2023 CAF Champions League final

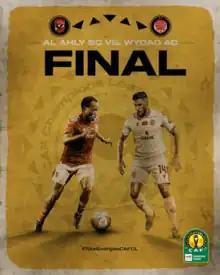
Match programme cover

The 2023 CAF Champions League final were the final matches of the 2022–23 CAF Champions League, the 59th edition of Africa's premier club football tournament organized by the Confederation of African Football (CAF), and the 27th edition under the current CAF Champions League title.